Hundertwasserhaus Plochingen

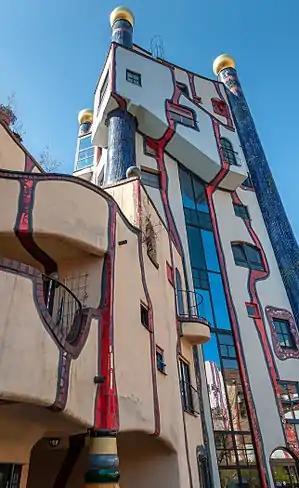

The Hundertwasser House Plochingen "Living under the Raintower" is a house designed by the Austrian artist Friedensreich Hundertwasser (1928–2000) co-designed building in the German City Plochingen. It was built from November 1991 to August 1994.